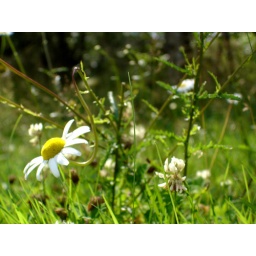
bendy daisy in the grass